Medieval reenactment

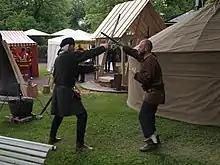
A sword fight at the Medieval Market of Turku in 2015

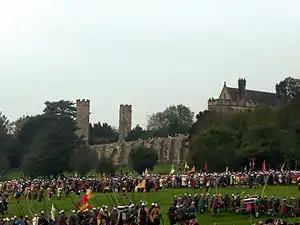
2006 reenactment of the 1066 Battle of Hastings

The principal aim of this sort of reenactment is to re-create historical battles or methods of combat. The variations range from training of historical dueling practices (usually with an appropriate period sword such as an arming sword or rapier and wrestling as a martial art), to reenactment of historical or legendary battles of the medieval period.